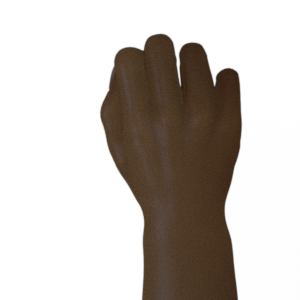
Label: rock